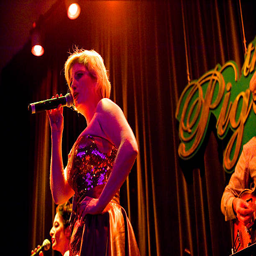
musical artist of swing artist perform on stage .